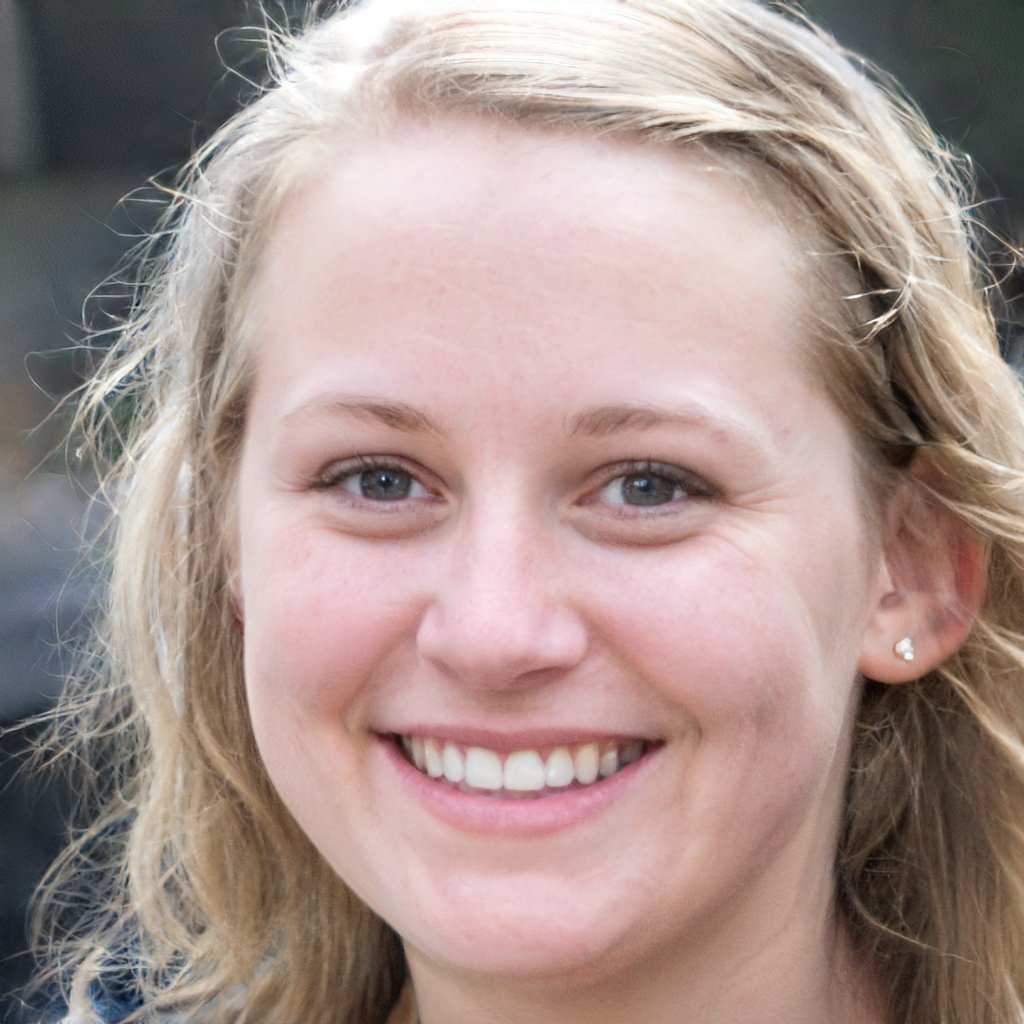
Gender: Female